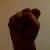
The image shows a hand gesture representing the letter 'S' in Indian Sign Language.